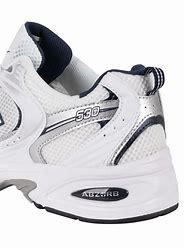
Brand: New
Model: Balance 530